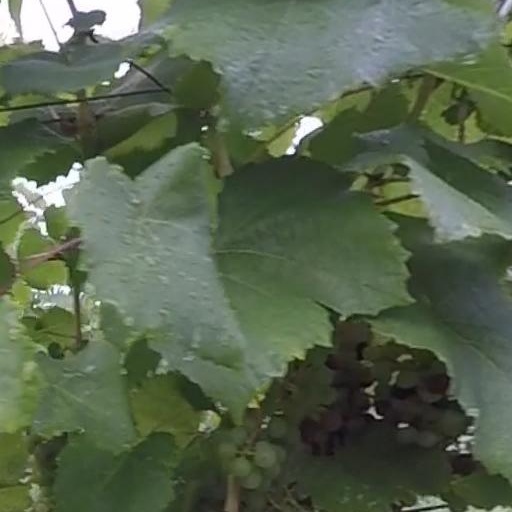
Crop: grape